Eretria

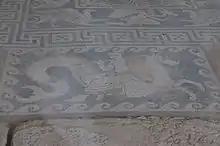
House of the mosaics

Among the most interesting monuments of ancient Eretria is the Iseion, a temple sacred to the goddess Isis and other Egyptian deities. Situated to the south of the town, between the baths and the Lower Gymnasium or the palaistra (wrestling area), it extends behind the small harbour, a detail that correlates the temenos with merchants who had their interests in Eretria. According to excavation and inscription testimonies, the temple was probably built in the fourth century BC and was surrounded by other edifices and auxiliary spaces. The initiation to the cult of Isis and the Egyptian deities occurred during the Hellenistic period by Greek merchants who came to Greece from Egypt after the unification of the then known world by Alexander the Great. Their worship in Eretria has also been attested by inscriptions, of which the most important is set on a limestone block to the left of the prodomos (anteroom) before the cella.